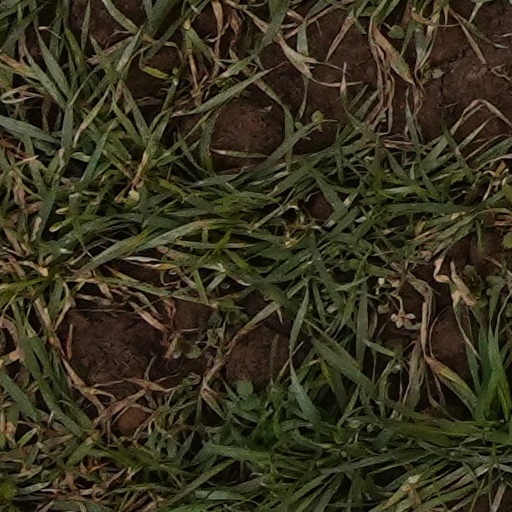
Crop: wheat